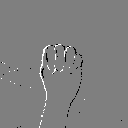
ASL letter: m